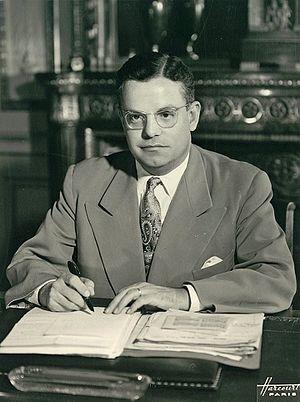
Recueil. Portraits de Louis-Paul Aujoulat, ministre de la Santé publique et de la population (XXe s.)
Le gouvernement Pierre Mendès France a été le gouvernement de la France du 18 juin 1954 au 5 février 1955.
Louis-Paul Aujoulat, né le 28 août 1910 à Saïda ou son père était enseignant, et mort le 1ᵉʳ décembre 1973 à Paris, est un homme politique français.
Le deuxième gouvernement Georges Bidault a été le gouvernement de la France du 28 octobre 1949 au 7 février 1950.